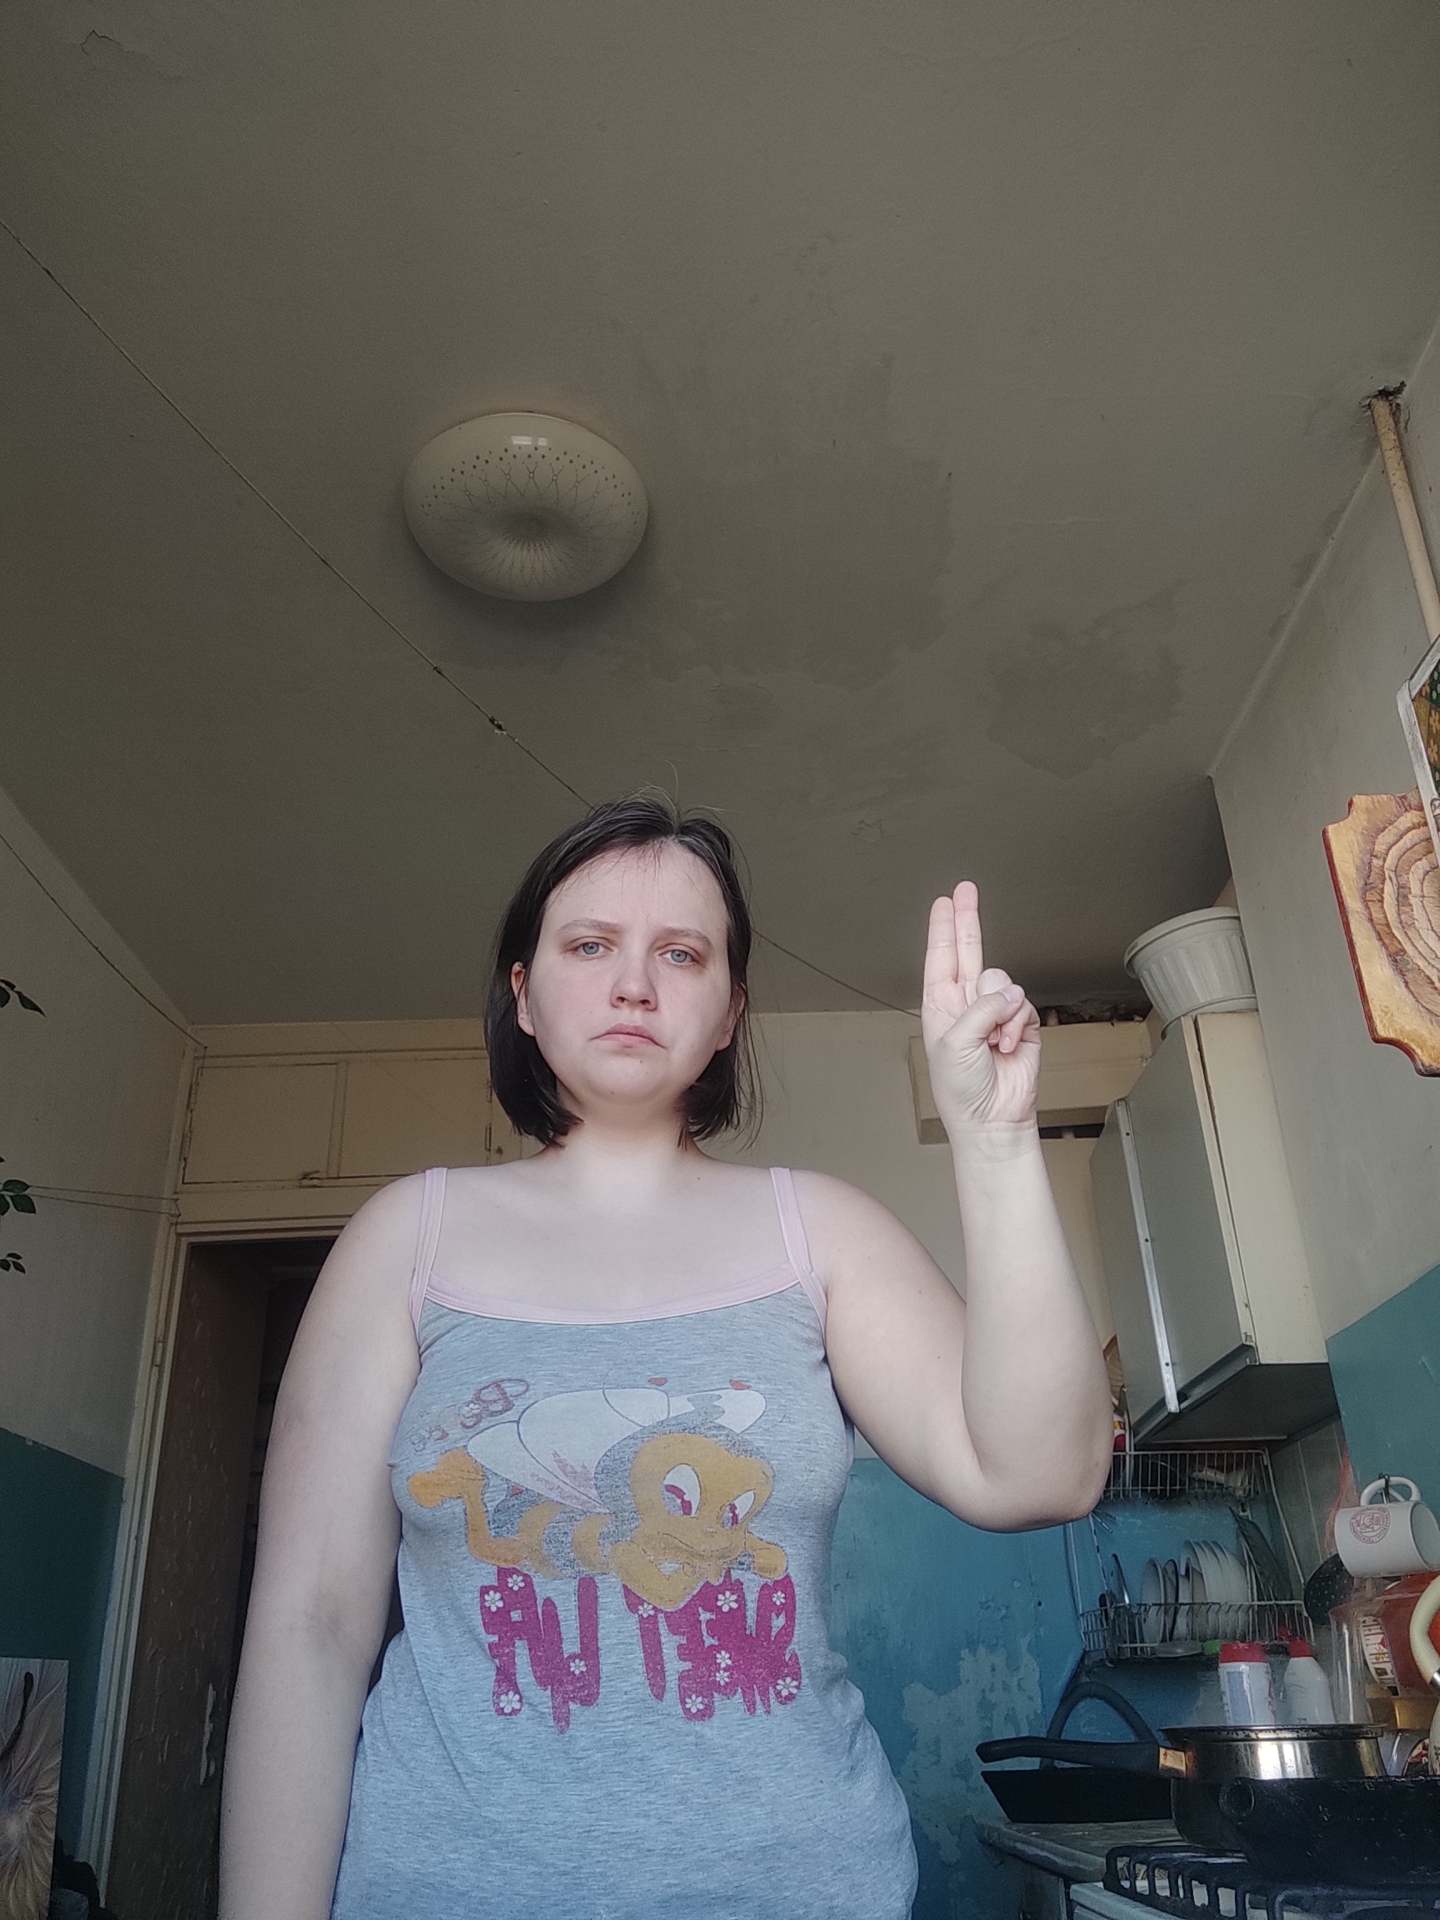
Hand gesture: two_up